Thomas Roberts (television journalist)

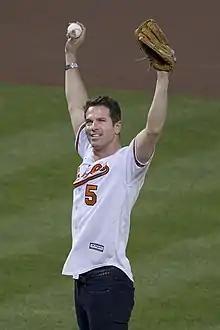
Roberts in Baltimore at a Baltimore Orioles game (June 15, 2015)

Thomas Albert Roberts (born October 5, 1972) is an American television journalist who served as a news anchor for MSNBC, a cable-news channel. He ended his seven-year stint anchoring "MSNBC Live", the daytime news platform of NBC News, on weekends from 5-7pm ET. Before that he was anchor of "Way Too Early" and a contributor to "Morning Joe". He was also an NBC News correspondent and a fill-in anchor on "Today" and "NBC Nightly News". On November 18, 2017, it was announced that Roberts had decided to leave MSNBC for other endeavors. On August 14, 2020, it was announced that Roberts will be the host of season four of "DailyMailTV".